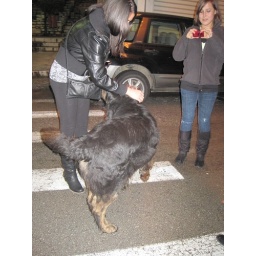
Elyse with one stray dog in Delphi, he was huge and apparently eats cats